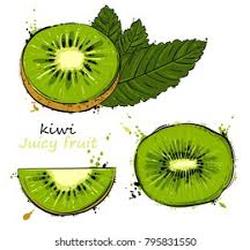
Label: Kiwi